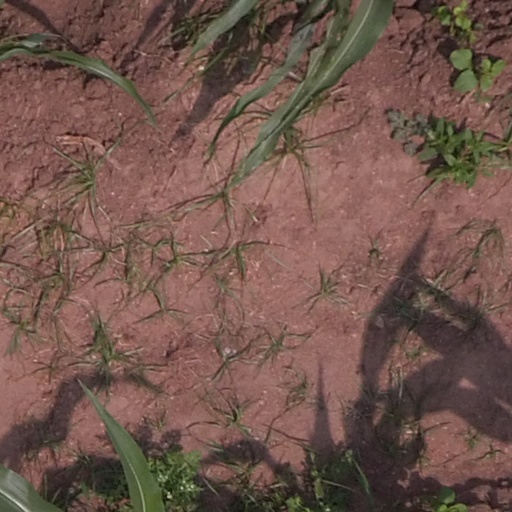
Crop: maize; corn